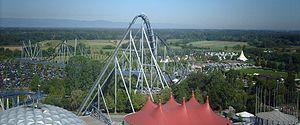
Vue panoramique du SilverStar à EuropaPark.
Silver Star est un parcours de montagnes russes en métal du parc Europa-Park, situé à Rust en Allemagne. Avec une hauteur de 73 mètres, elles étaient les montagnes russes les plus hautes d'Europe lors de leur ouverture en 2002. Ce record a seulement été battu en 2012 par Shambhala, à PortAventura Park en Espagne, hautes de 76 mètres. Le sponsor officiel du Silver Star est le constructeur automobile Mercedes-Benz.